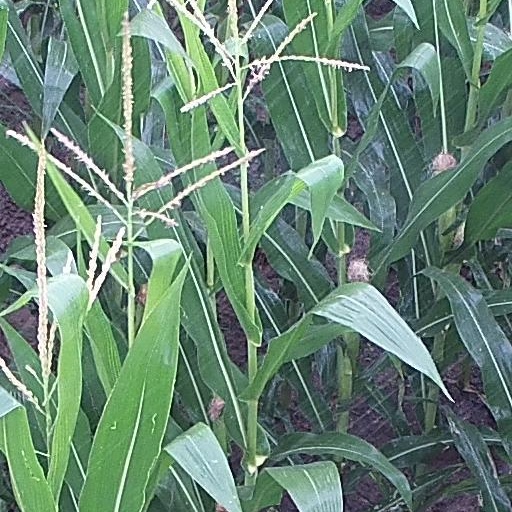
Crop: maize; corn